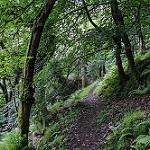
Scene: Outdoor